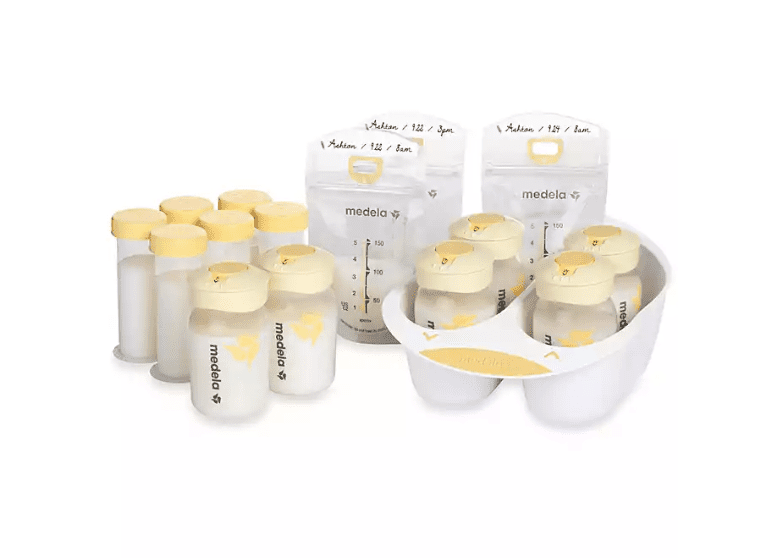
Label: plastic